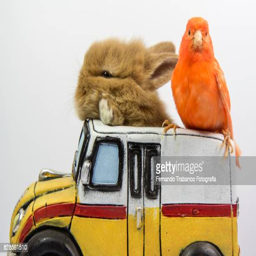
rabbit and bird travel in a truck